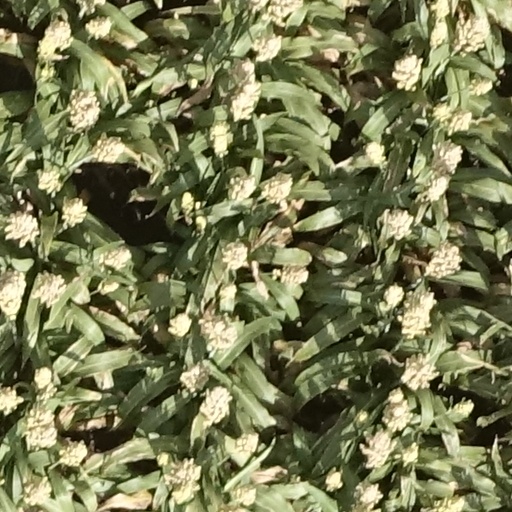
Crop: sorghum